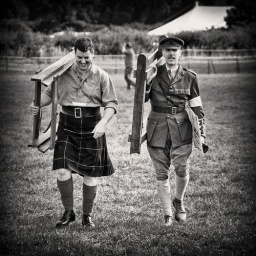
Taken at the Festival of History, Kelmarsh Hall. Converted into square format, black &amp;amp; white and vignetted in Photoshop.